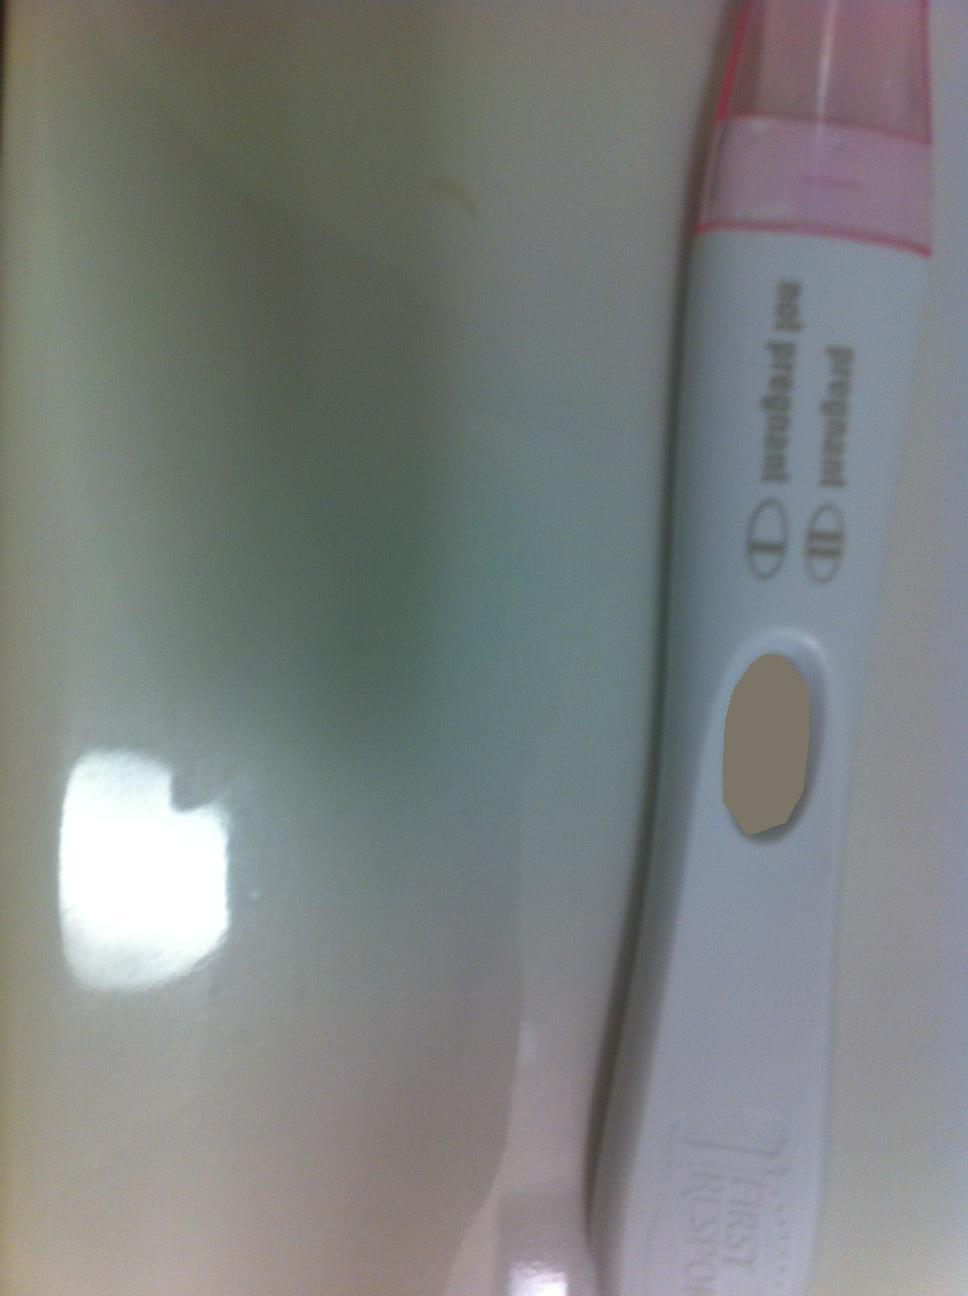Question: What is this green shell? Thank you.
Answer: unanswerable